1961 Amateur World Series

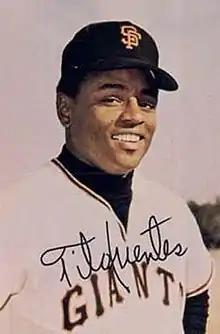
Tito Fuentes of the Cuban national team ultimately signed with the San Francisco Giants

Several Cuban players attracted the attention of major league scouts. Three of them, Bert Campaneris, Tito Fuentes, and José Miguel Pineda, signed major league contracts; Campaneris and Fuentes went on to have long major league careers, while Pineda ultimately chose to remain in Cuba.